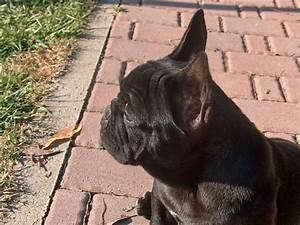
dog